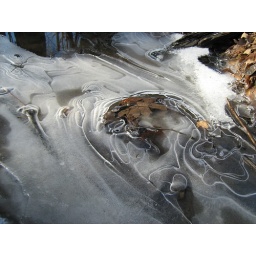
Ice on the river in the forest by my house